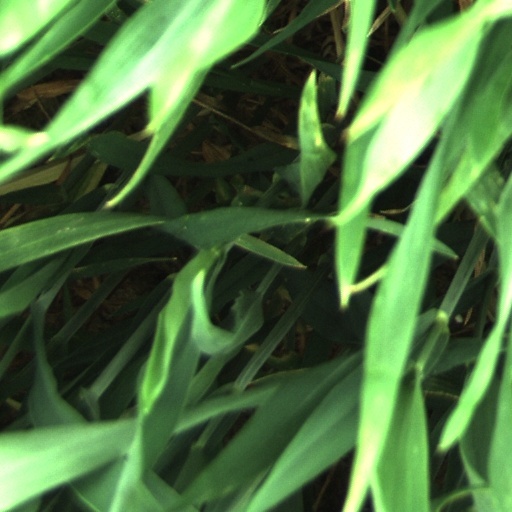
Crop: wheat